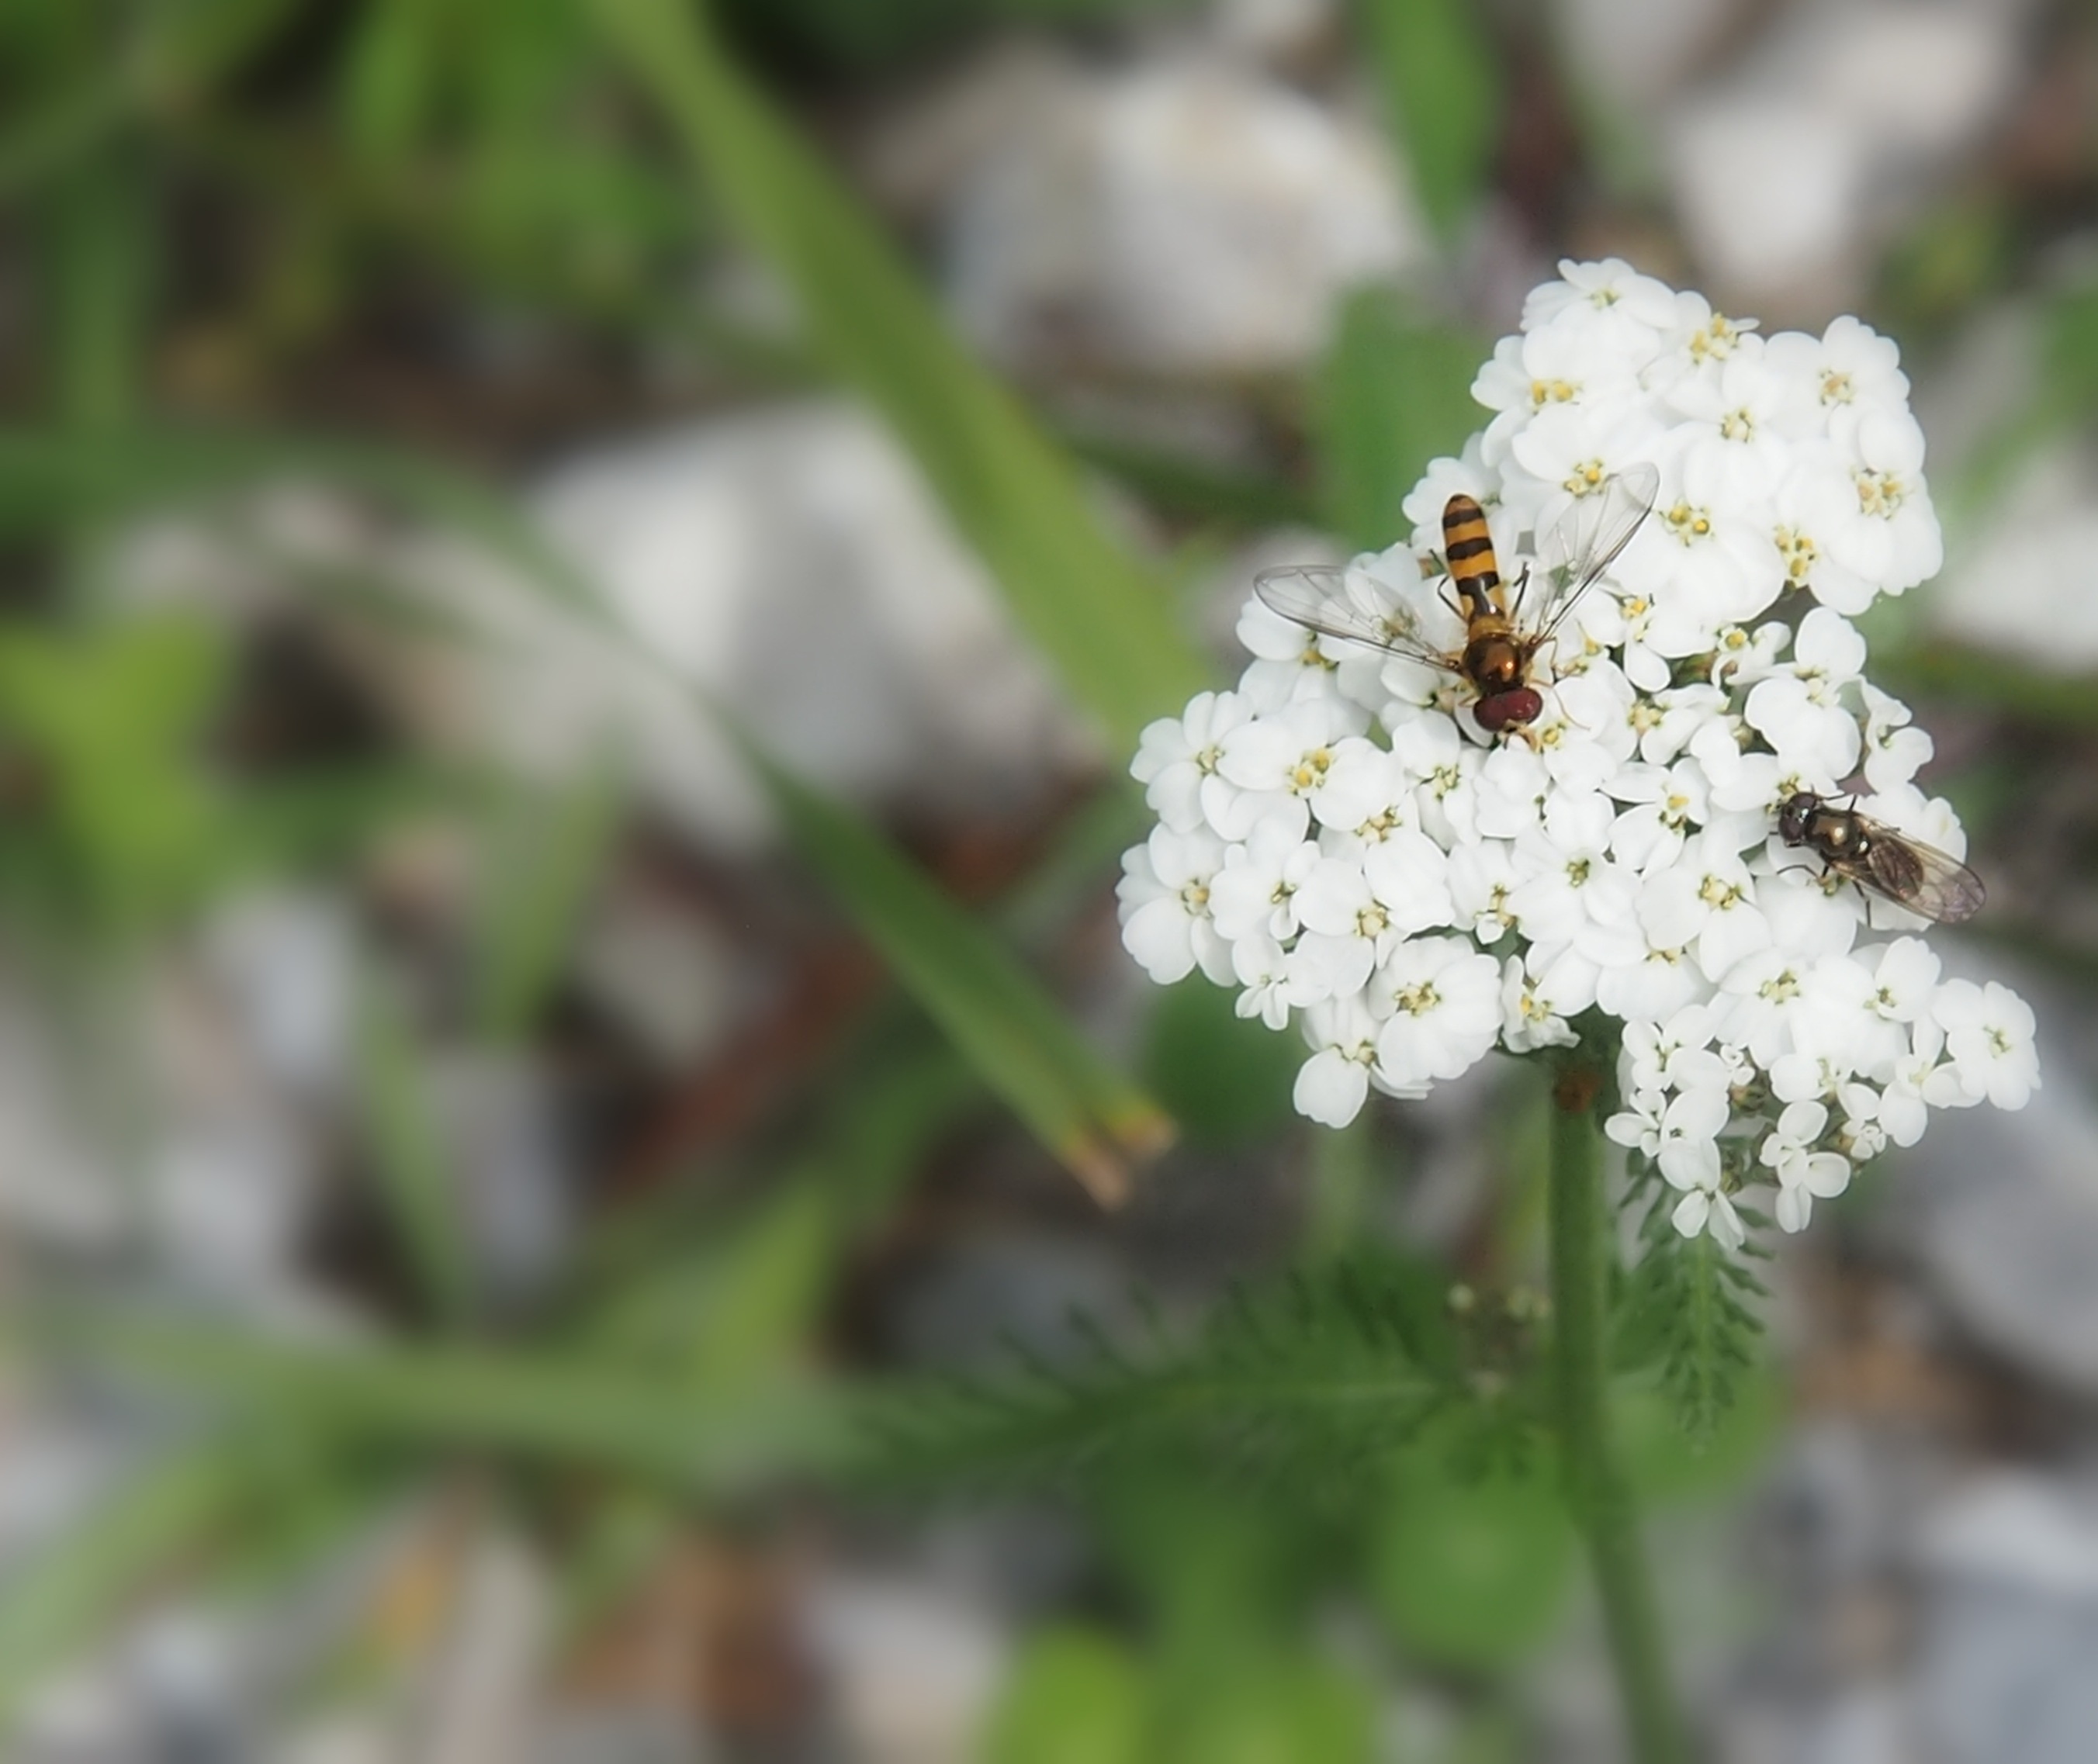
branch, blossom, plant, flower, produce, insect, botany, flora, wildflower, shrub, day, yarrow, macro photography, flowering plant, land plant